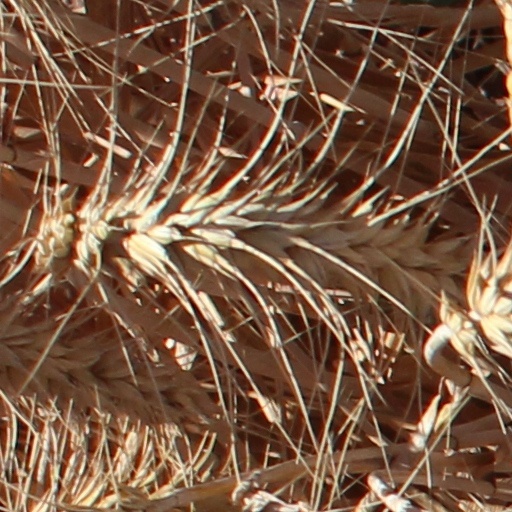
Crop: wheat